Public housing estates in Shek Kip Mei

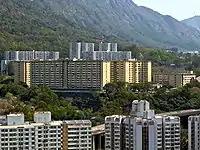
Chak On Estate

Chak On Estate is a public housing estate in Tai Wo Ping, Shek Kip Mei. Formerly Tai Wo Ping Cottage Area and built at a hill near Lung Cheung Road, the estate consists of 4 residential blocks completed in 1983.